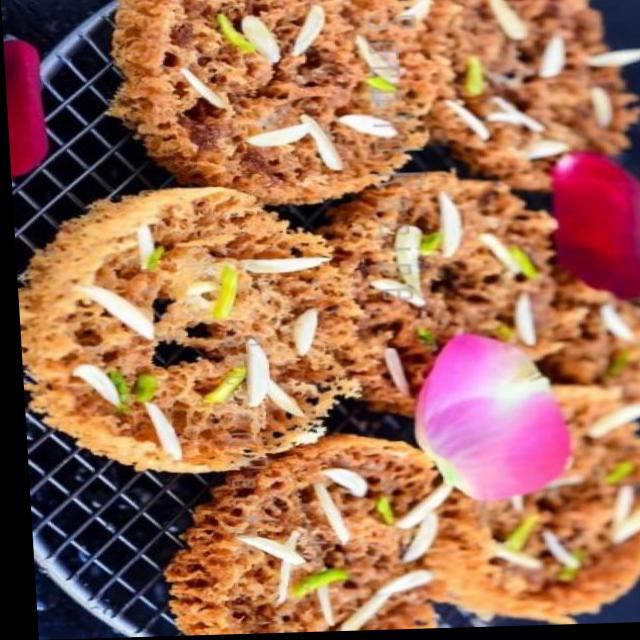
Dish: ghevar